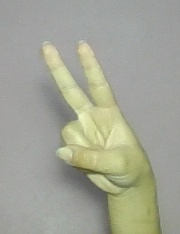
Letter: taa